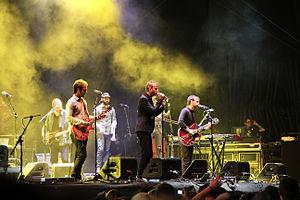
Le groupe The National sur scène au festival Osheaga de Montréal le 31 juillet 2010.